Joel Fausto

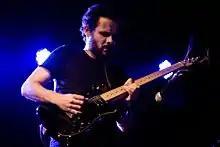
Joel Fausto performing with Gesso in 2014

Lord is this some sweet psychedelia. The in-the-red recording and slightly blown-out production just adds to the insane bad ass shreddery and in your face riffage that threatens to melt it off from the time you hit play, until the final note explodes from the speakers into your decimated eardrums.
The first thing that really caught me about Gesso's debut full-length Howling Grace was the absolutely gnarled, distorted, fuzzy bass that crunched and trundled about, propelling the guitar work and tight drums into the stratosphere. The chest rumbling thunder of four-string sonic assault is aided by tight distorted guitar leads that thread in and out of the songs like a needle in some cosmic fabric of space and time, all interlocked with the perfectly apt drumming, occasional saxophone appearance and enough trippy space sounds to keep you floating out of body and mind the whole time.
There's some pretty great acid jazz and space rock going on here, amidst dead ahead instrumental psych rock and some nice mid-tempo melodies that will have you slow-motion head banging within seconds. Gesso truly is the real deal. — "It's Psychedelic Baby! Magazine"